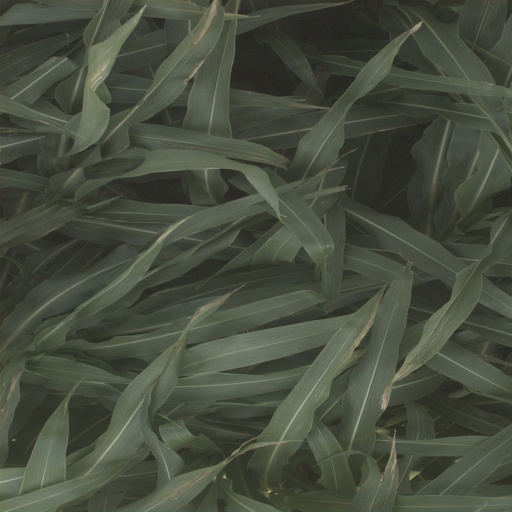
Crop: sorghum